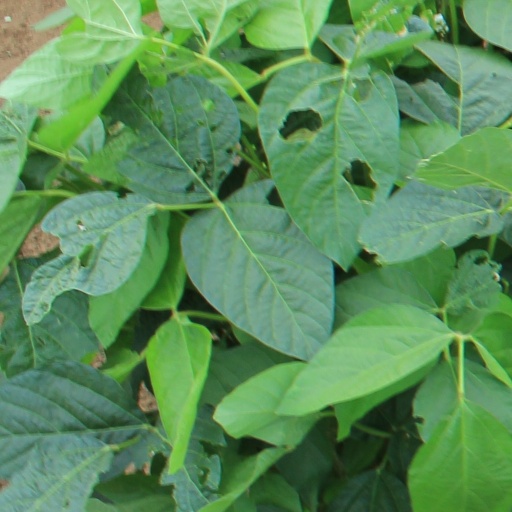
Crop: soybean